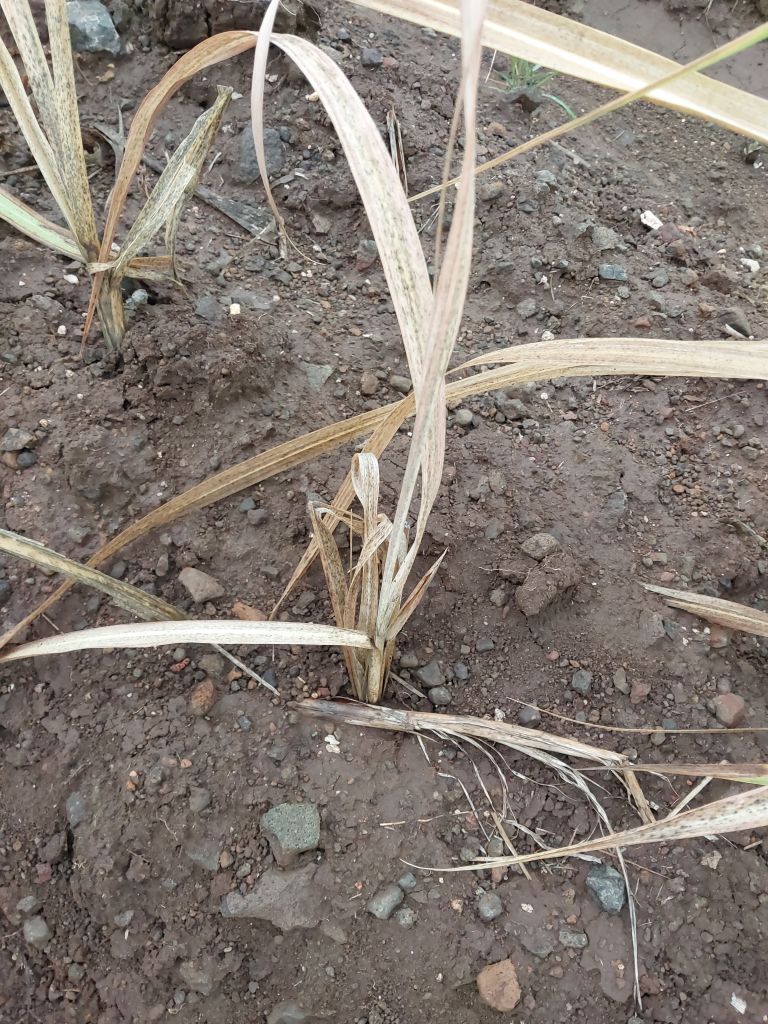
Label: Sett Rot